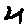
Label: 4